Veyrines-de-Domme

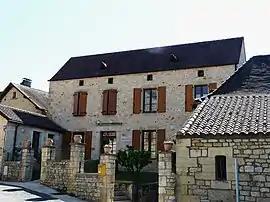
The town hall in Veyrines-de-Domme

Veyrines-de-Domme is a commune in the Dordogne department in Nouvelle-Aquitaine in southwestern France.